United Nations Security Council Resolution 1094

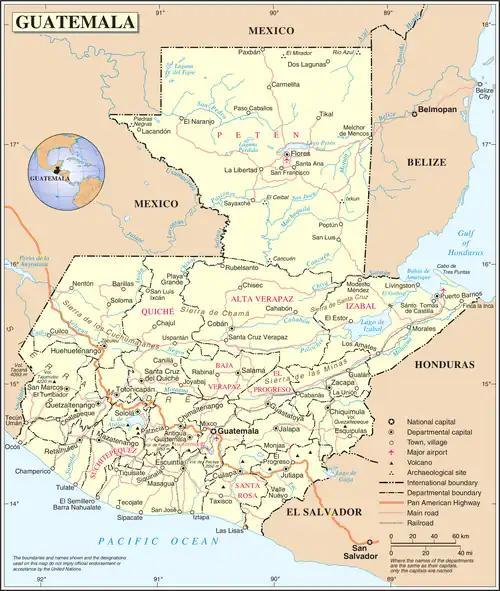
Guatemala

United Nations Security Council resolution 1094, adopted on 20 January 1997, expressed support for the peace process in Guatemala, which had been monitored by the United Nations since 1994. The Council authorized the attachment of 155 military observers to the United Nations Verification Mission in Guatemala (MINUGUA) after the end of the civil war.